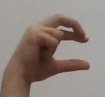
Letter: thal